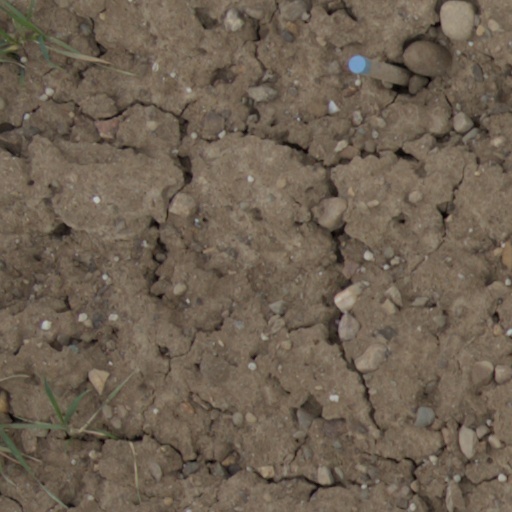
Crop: wheat